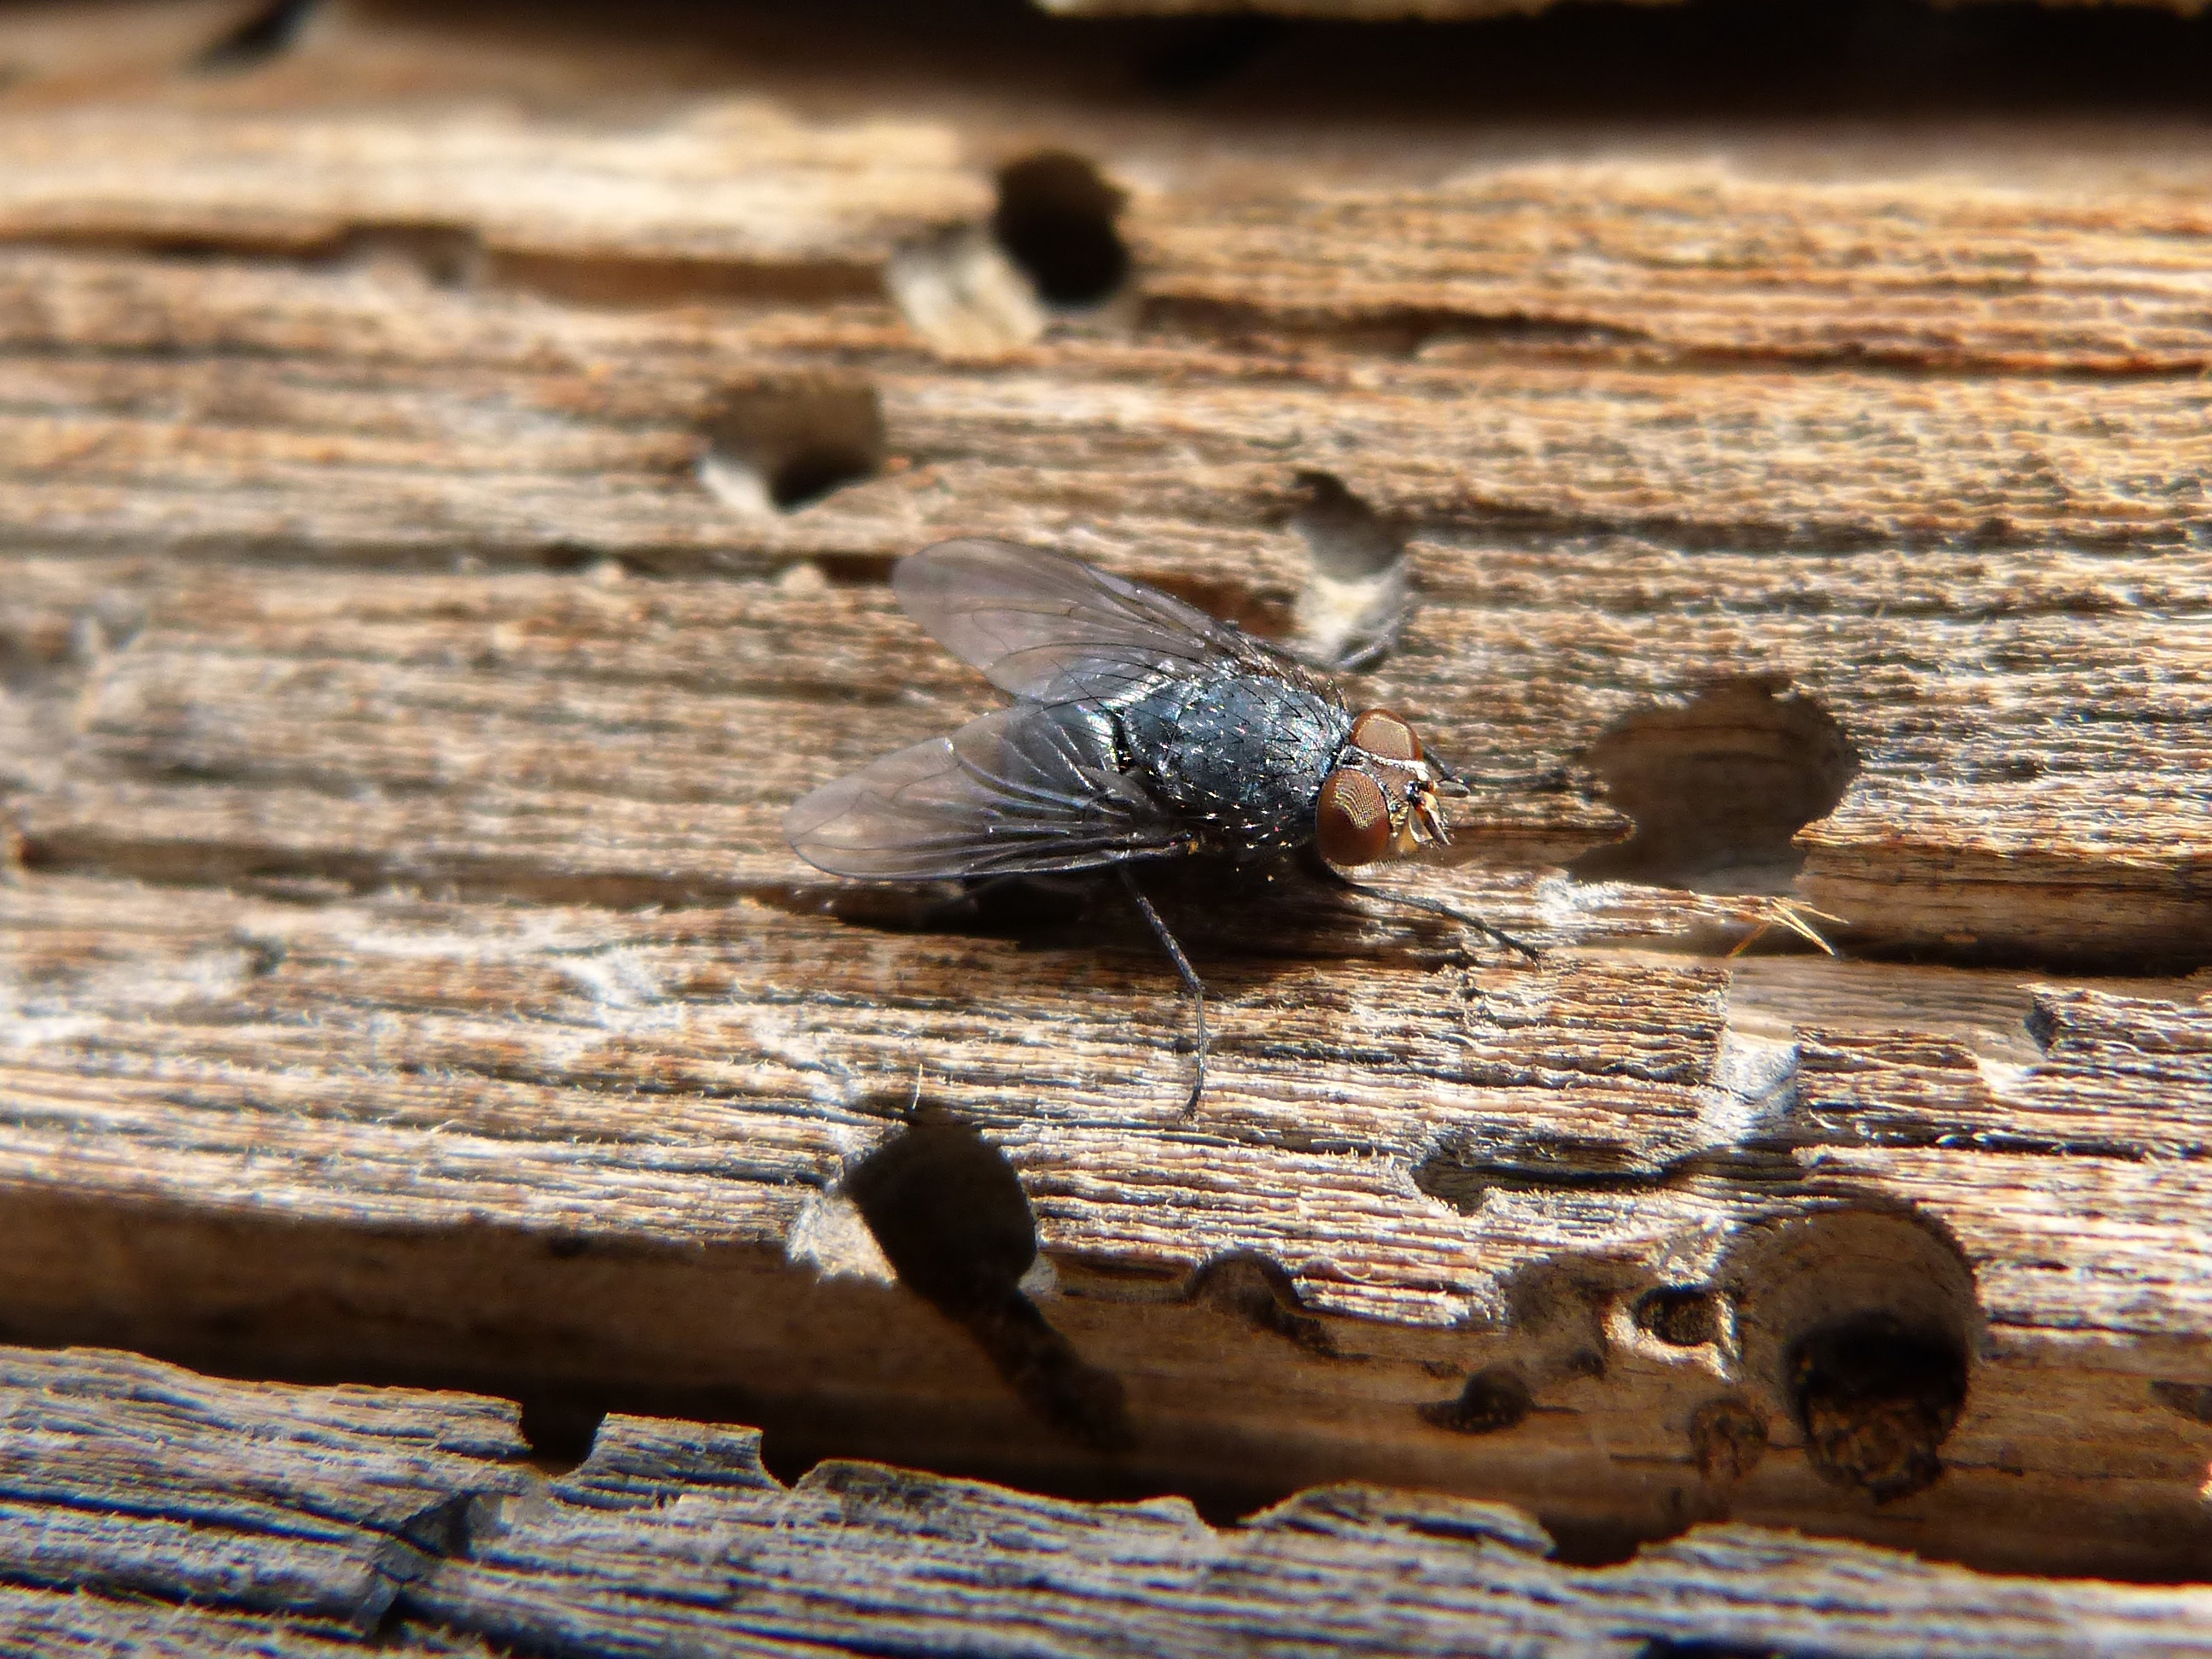
nature, branch, wood, leaf, fly, wildlife, insect, fauna, invertebrate, close up, detail, macro photography